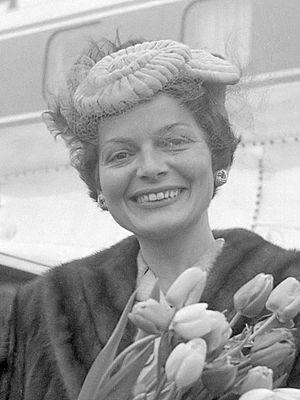
Døde i 2018 / Marts
Døde i 2018 er en liste over notable personer, der er afgået ved døden i 2018.